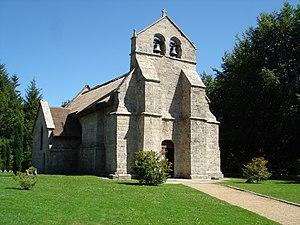
Église de Lestards, commune française, située dans le département de la Corrèze et la région Limousin (France).
Lestards est une commune française située dans le département de la Corrèze en région Nouvelle-Aquitaine.
L'église Saint-Martial est une église catholique située à Lestards, en France.
Cet article recense les monuments historiques de la Corrèze, en France.
Cet article recense les sites naturels protégés en Corrèze, en France.